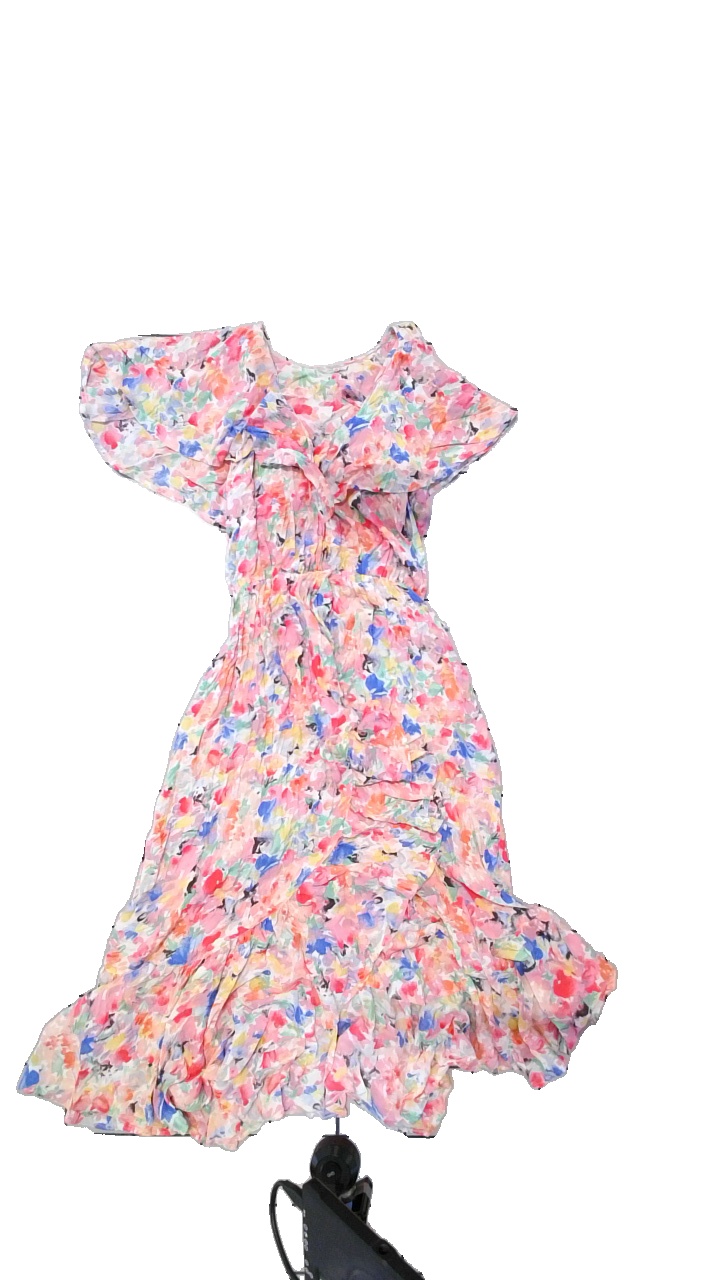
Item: Dress (Ladies)
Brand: Missing
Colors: Pink, Yellow, Multicolor
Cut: Long
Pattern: Floral print
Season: Summer
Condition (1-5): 3
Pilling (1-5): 3
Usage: Reuse
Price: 50-100